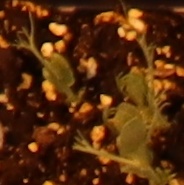
Label: Field Pea